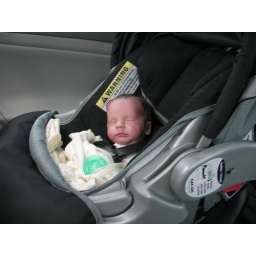
Reed in his car seat